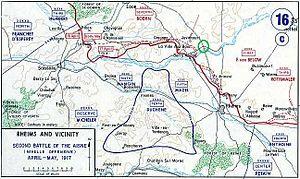
La bataille du Chemin des Dames 1917. Vert circle